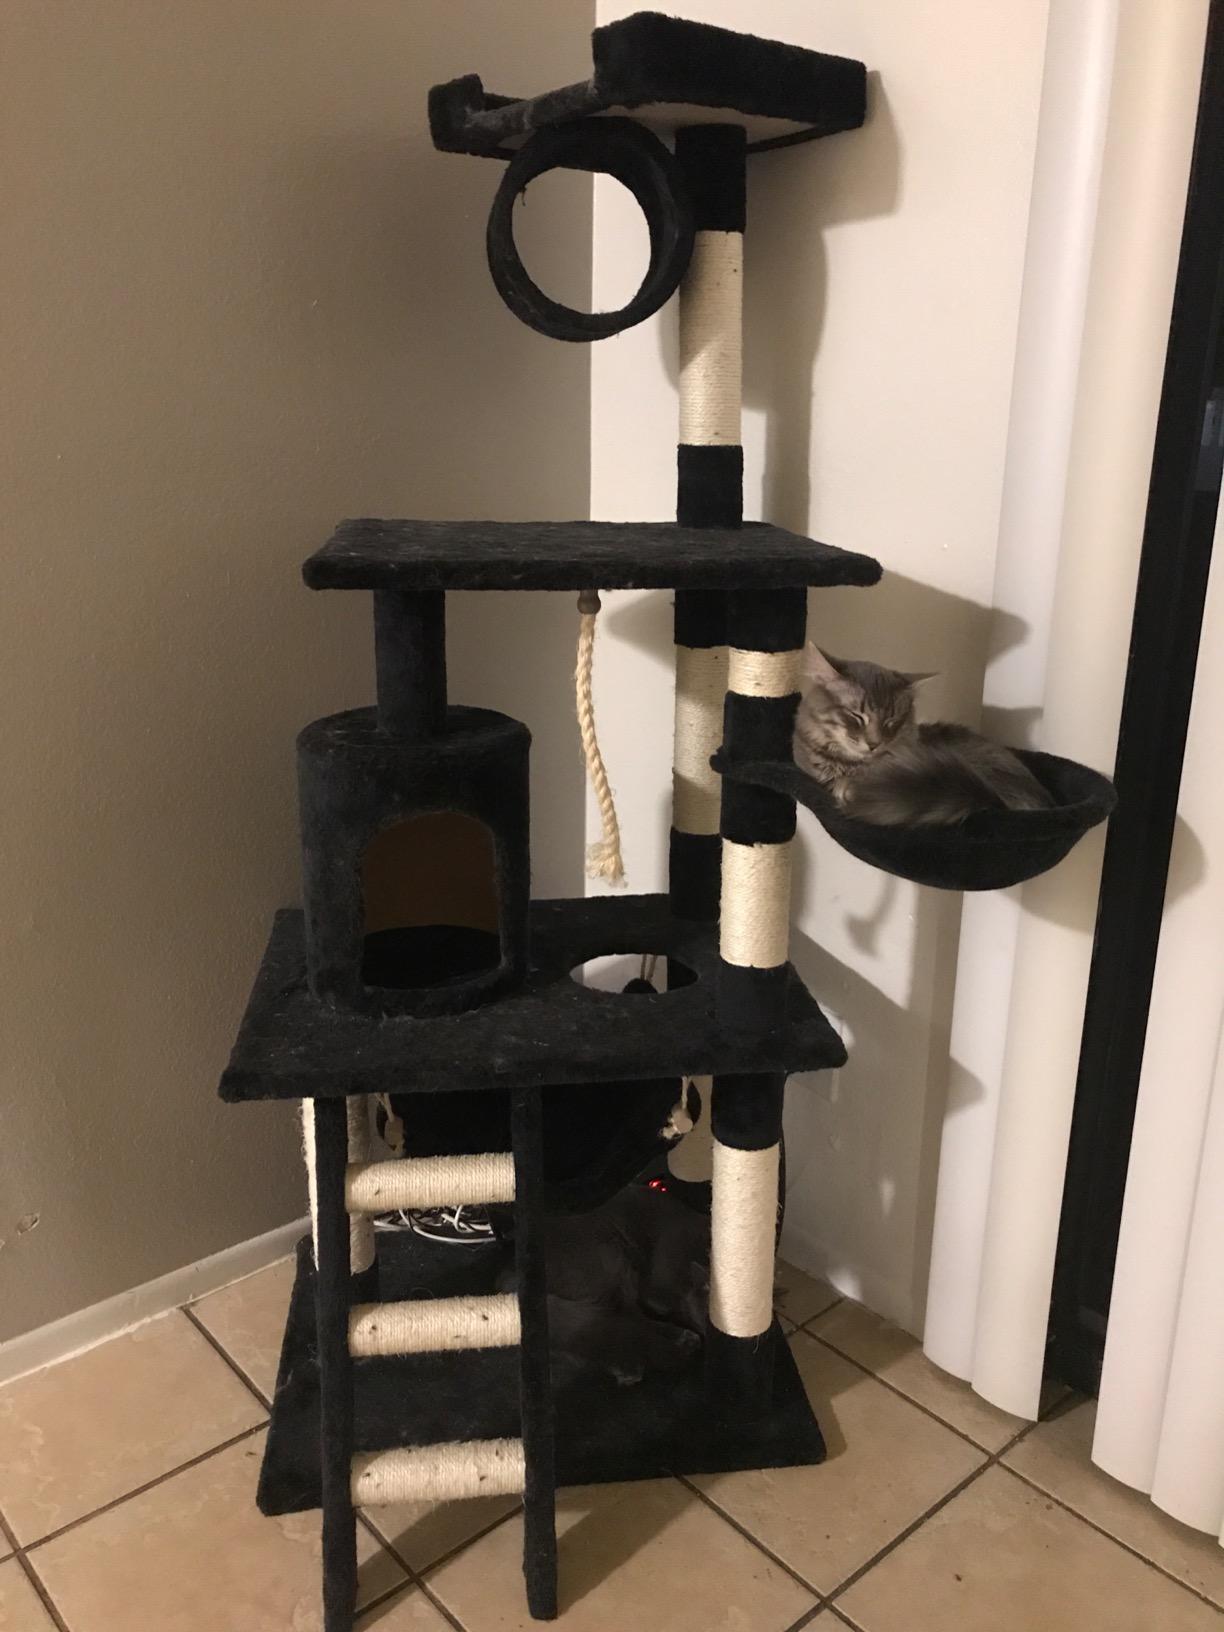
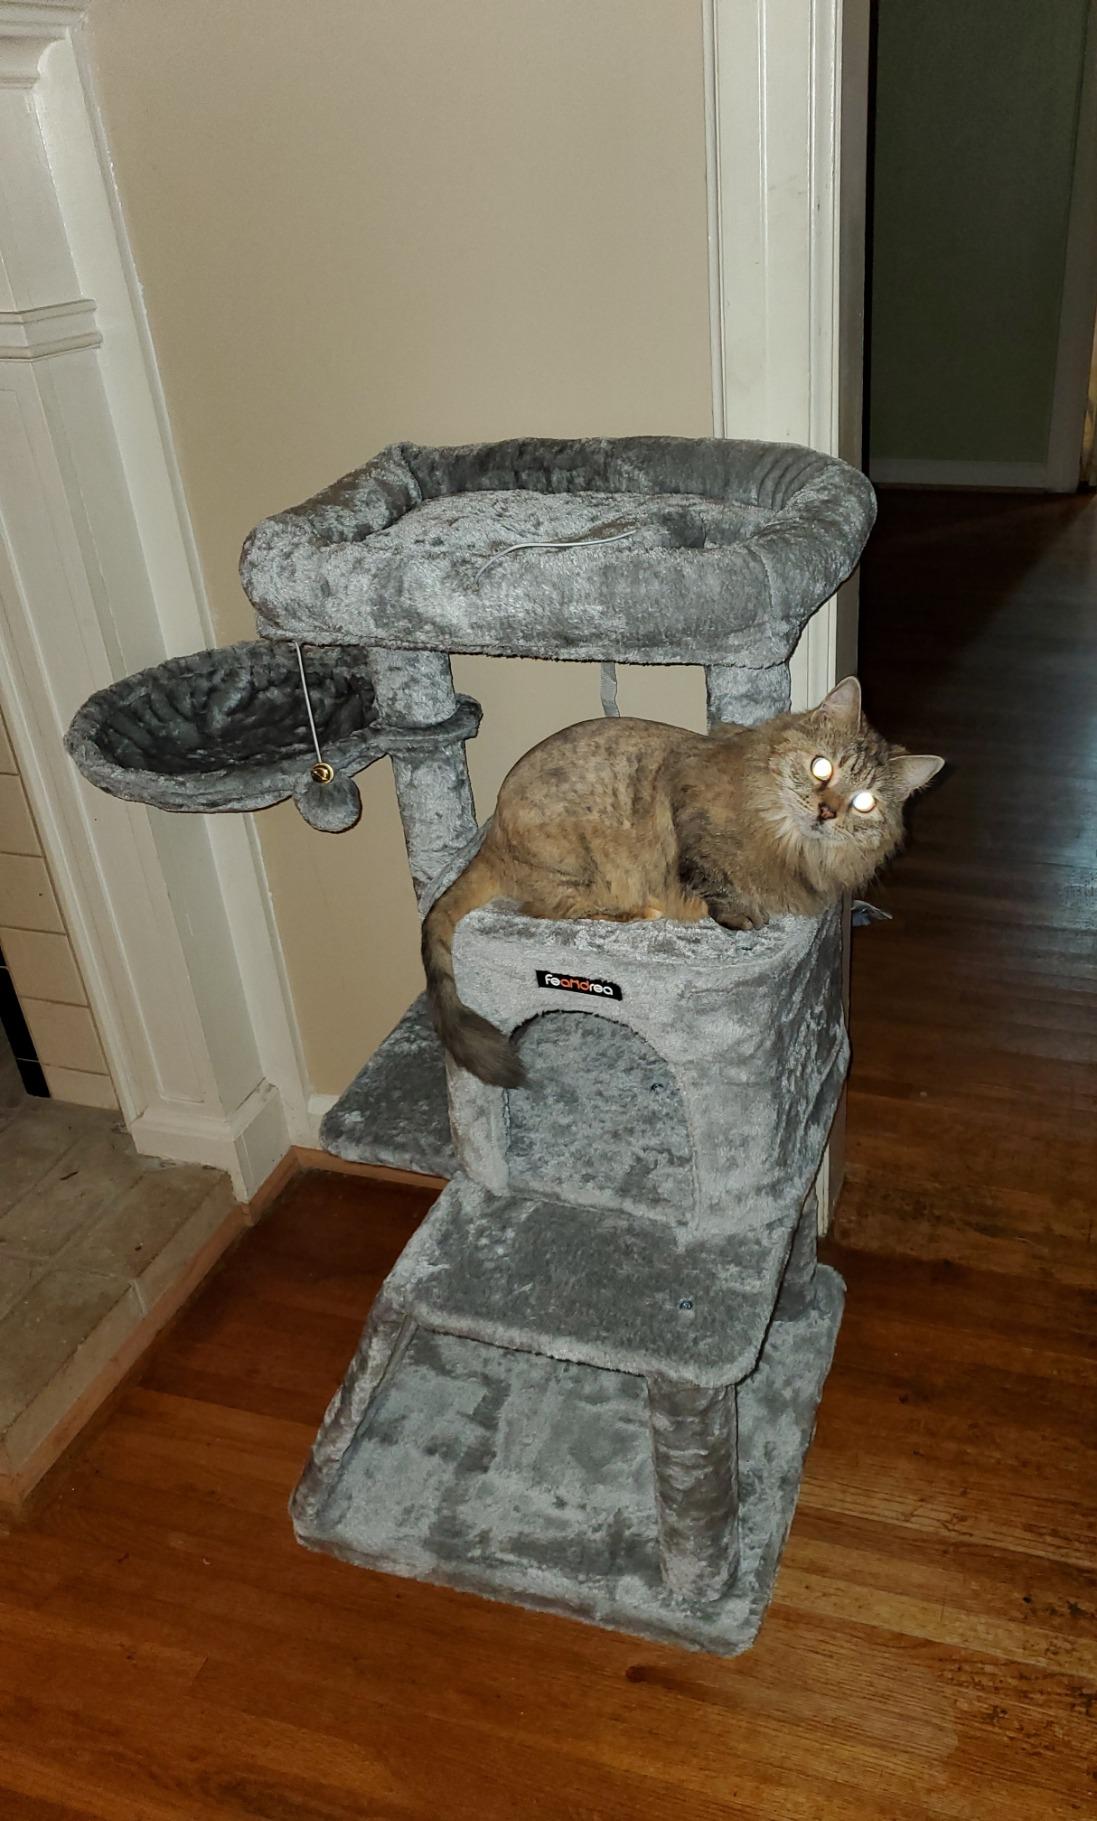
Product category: items_cat tree
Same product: no